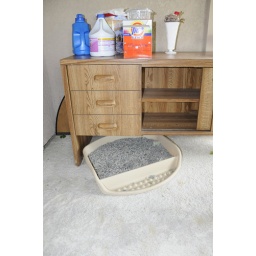
Val's litter box for her dog in sun room. Carpet was littered with dog poop which Donna of Rescare noted.